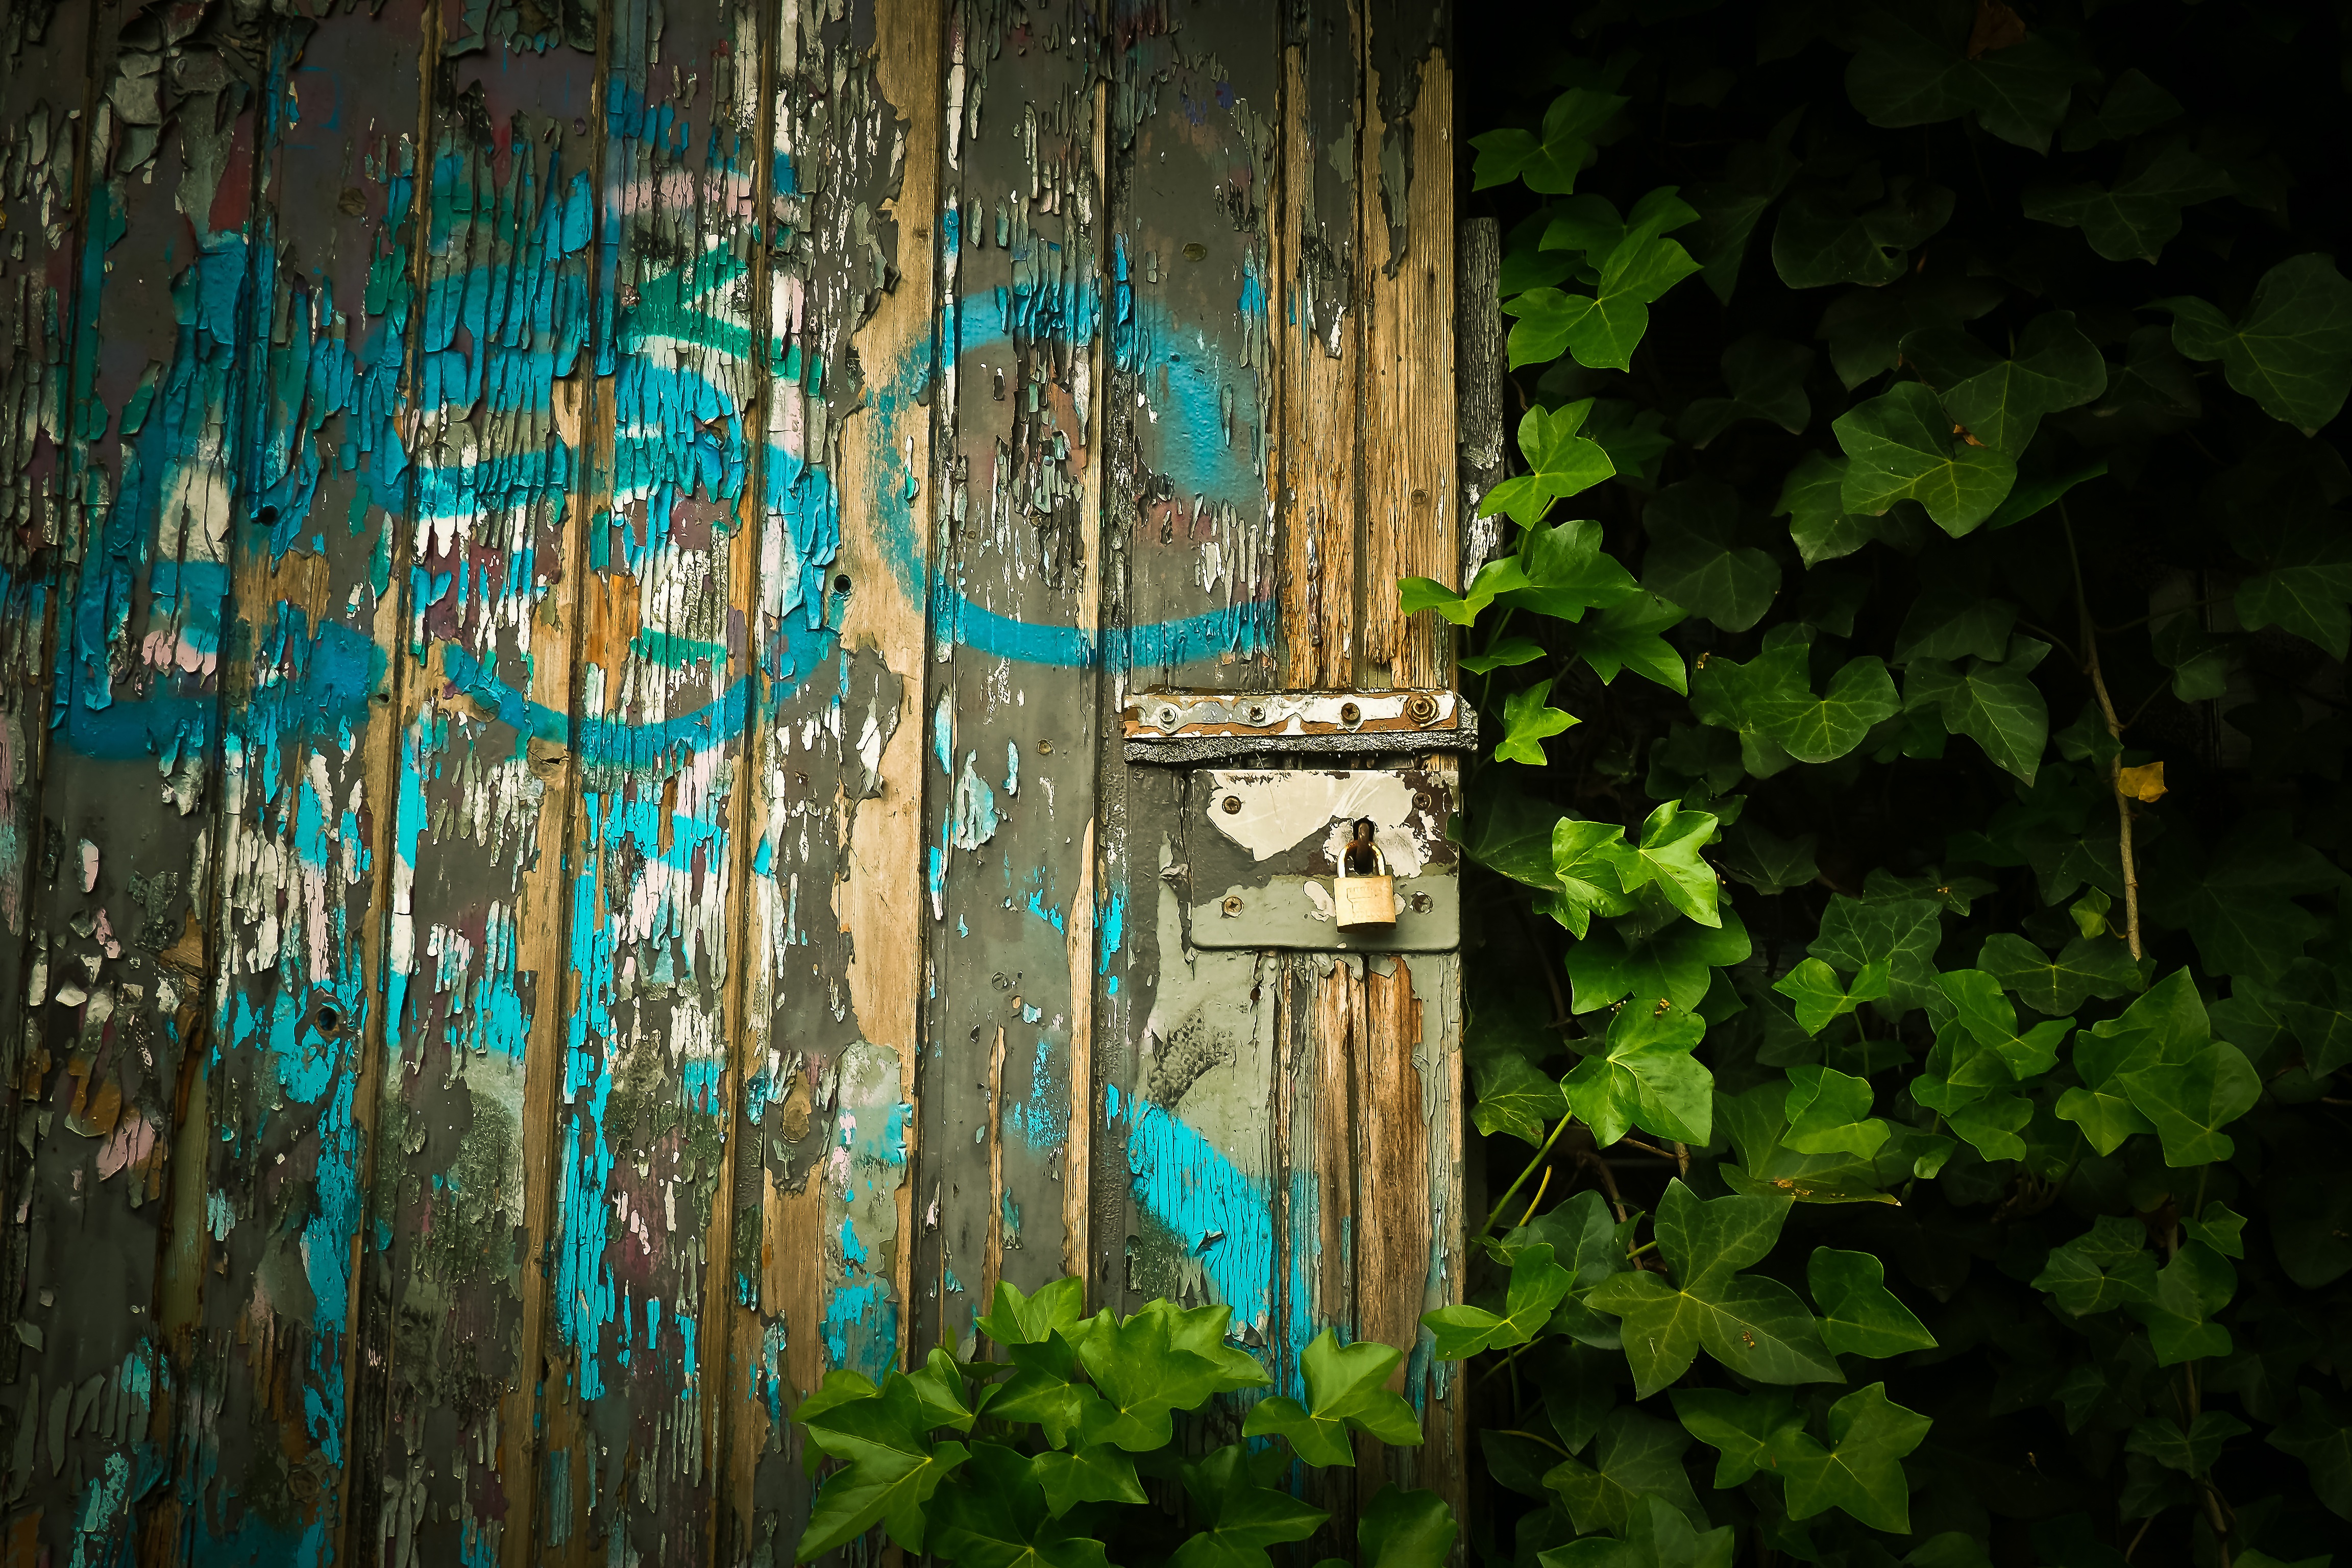
nature, light, wood, window, old, wall, green, reflection, color, ivy, castle, nostalgia, door, goal, painting, flake, flowers, art, painted, input, old door, urban area